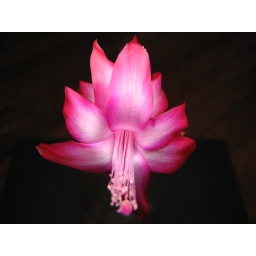
Pink Christmas Cactus bloom, Camera in macro mode with a white sheet of paper over the flash.